Parole (United States immigration)

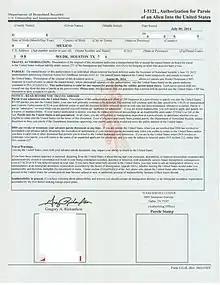
A Form I-512L, Authorization for Parole of an Alien Into the United States (an Advance Parole form), issued to a DACA recipient in 2014, permitting a United States Customs and Border Protection officer to allow the named foreign national to enter the United States under the parole authority found in Immigration and Nationality Act section 212(d)(5)(A).

Advance parole is permission for a non-U.S. national, who does not have a valid immigrant visa, to request re-entry to the United States after traveling abroad, and to temporarily leave the U.S. without abandoning an ongoing immigration status. Such persons include those who have applied to adjust their status to that of permanent resident or to change their non-immigrant status.